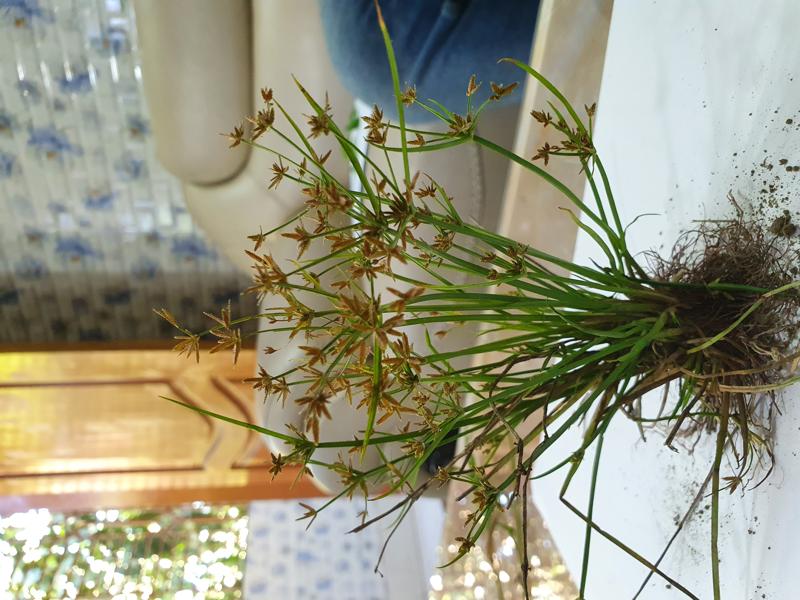
Weed species: Cyperus ochraceus